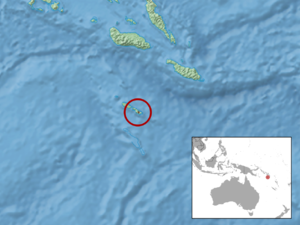
Laticauda crockeri est une espèce de serpents de la famille des Elapidae.